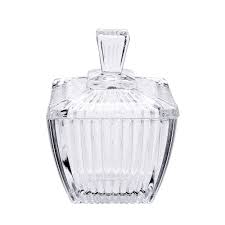
Waste category: glass